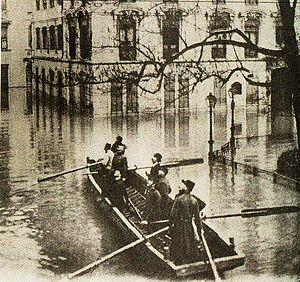
Le Doubs en crue à Besançon, en 1910.
Le square Saint-Amour est un jardin de la ville de Besançon
La crue du Doubs de 1910 est une crue record qui toucha essentiellement le département du Doubs et le département du Jura, ainsi qu'une partie du département de Saône-et-Loire. Le niveau maximal fut enregistré à Besançon, atteignant près de 10 mètres au-dessus du niveau normal du Doubs. De sources sûres, au moins une personne est décédée à Dole, et sûrement plusieurs autres en amont.
La crue du Doubs de 1910 à Besançon est une crue historique de la rivière franco-suisse du Doubs, survenue les 20 et 21 janvier 1910 au cœur de la capitale de la Franche-Comté, qui est ceinturée par ce cours d'eau. Elle est la plus importante inondation de l'histoire de la ville, frappant de nombreux secteurs du centre historique composés à l'époque des quartiers de La Boucle et de Battant, et de nombreux lieux-dits, qui furent touchés à des degrés divers. Bien que la cité eut écho de l'exceptionnelle montée des eaux en aval de la rivière, les habitants et les autorités ne s'inquiétèrent que peu, estimant qu'il était impossible que cette crue dépasse les limites atteintes par les précédentes, et notamment celle de 1882, alors la plus importante.